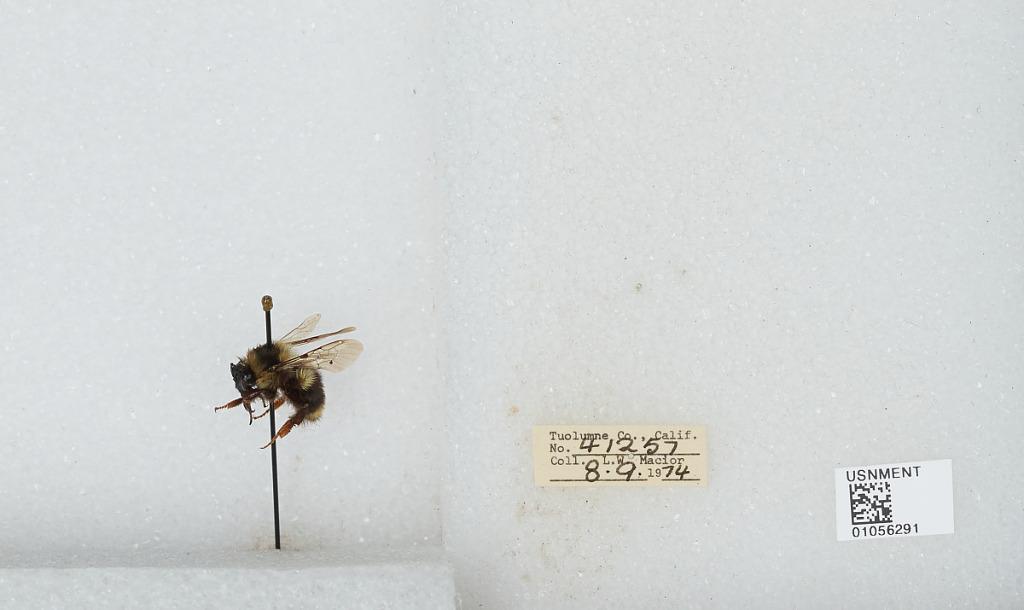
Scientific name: Bombus bifarius nearcticus
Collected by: L. Macior
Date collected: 1974-8-9
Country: United States
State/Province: California
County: Tuolumne
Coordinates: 38.02, -119.93